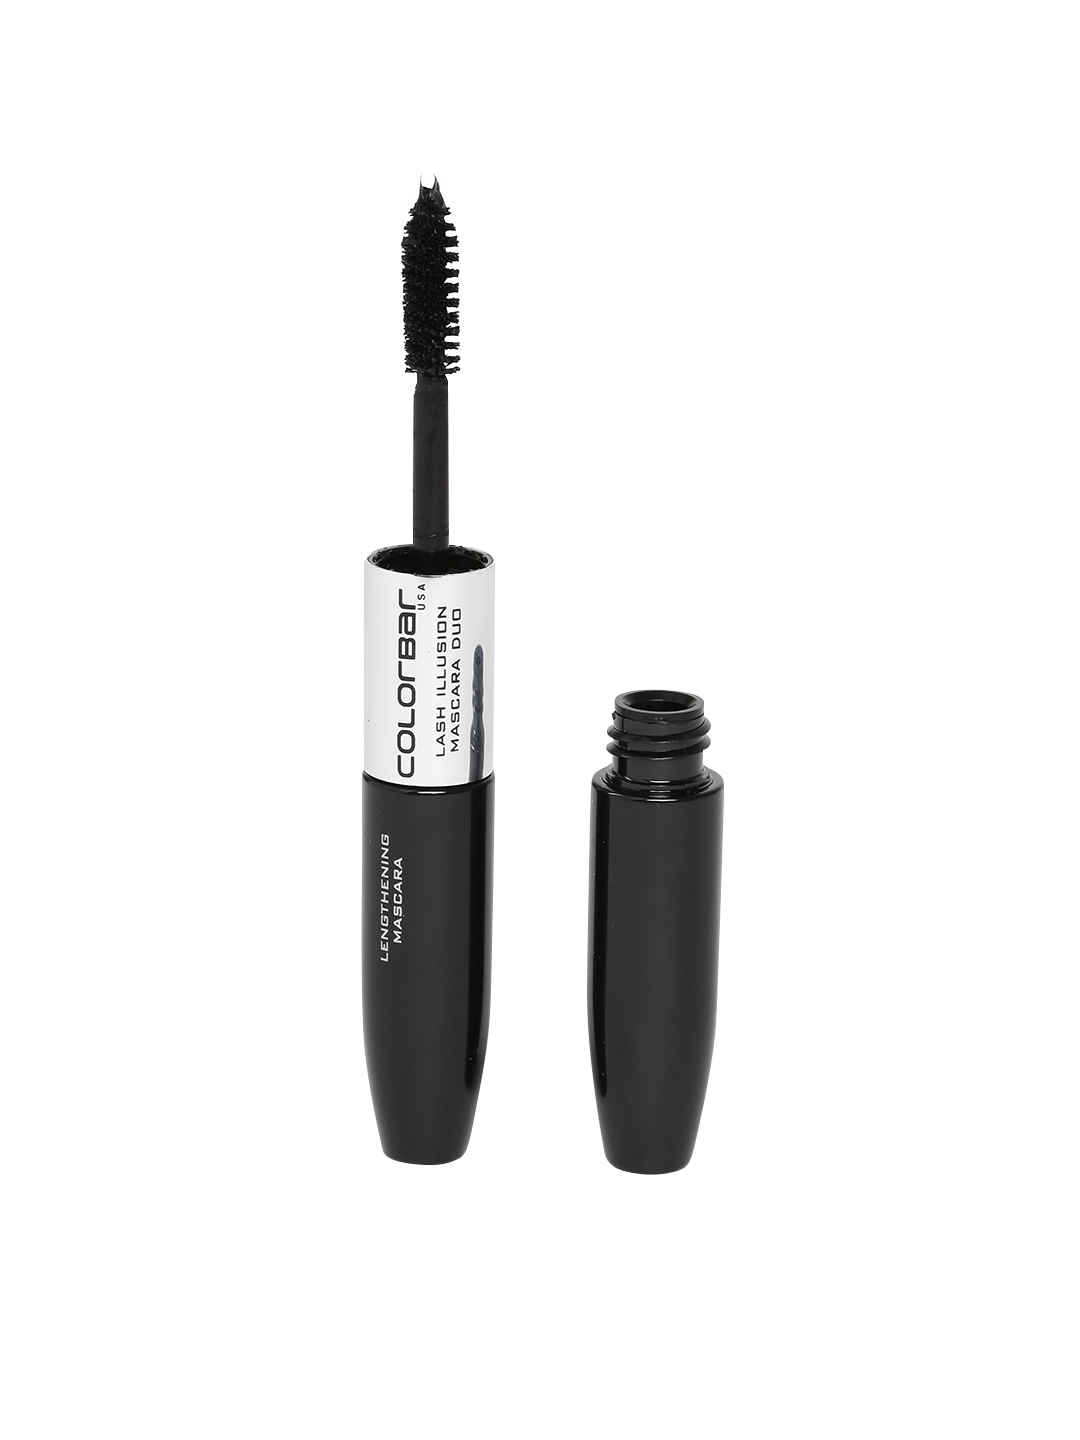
Colorbar Women Lash Illusion Mascara Duo DM001
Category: Personal Care / Eyes / Mascara
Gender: Women
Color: Black
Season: Summer 2019
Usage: Casual